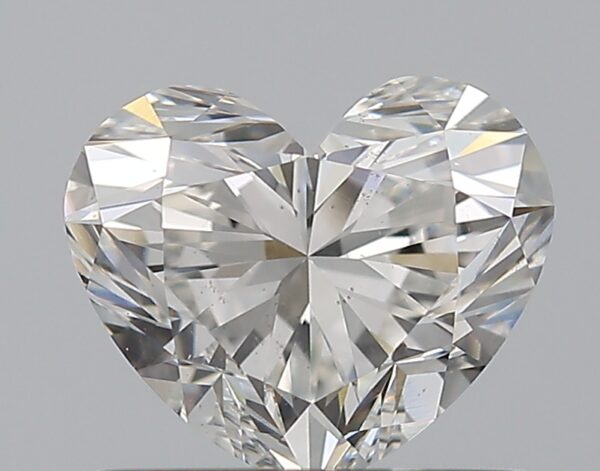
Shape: heart
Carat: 0.8
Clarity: VS2
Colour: F
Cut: EX
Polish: EX
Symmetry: VG
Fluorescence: N
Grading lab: GIA
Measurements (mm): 5.46 x 6.49 x 3.85